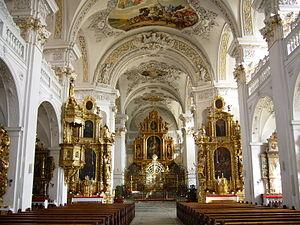
L'abbaye de Disentis est une abbaye bénédictine appartenant à la congrégation bénédictine de Suisse. Elle se trouve sur le territoire de la commune de Disentis/Mustér dans le canton des Grisons en Suisse.